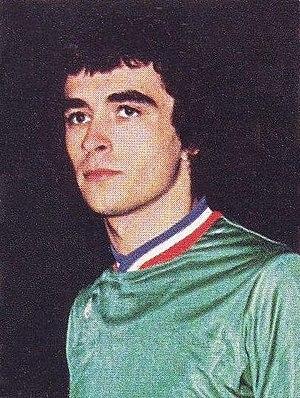
Dominique Rocheteau est un footballeur international français né le 14 janvier 1955 à Saintes en Charente-Maritime. Joueur emblématique de l'AS Saint-Étienne pendant le milieu des années 1970, il est également le quatrième meilleur buteur de l'histoire du Paris SG, derrière Pauleta, Zlatan Ibrahimović et Edinson Cavani. Il a évolué aux postes d'ailier droit puis d'avant centre.